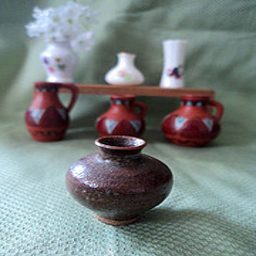
Several different types of vases on display with a backdrop.
a bunch of little vases sitting next to each other
A small ceramic vase with other ceramic pieces behind it.
A close up picture of a vase in front of 6 other vases.
A full view of some Chinese small vases and cups.